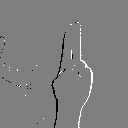
ASL letter: u